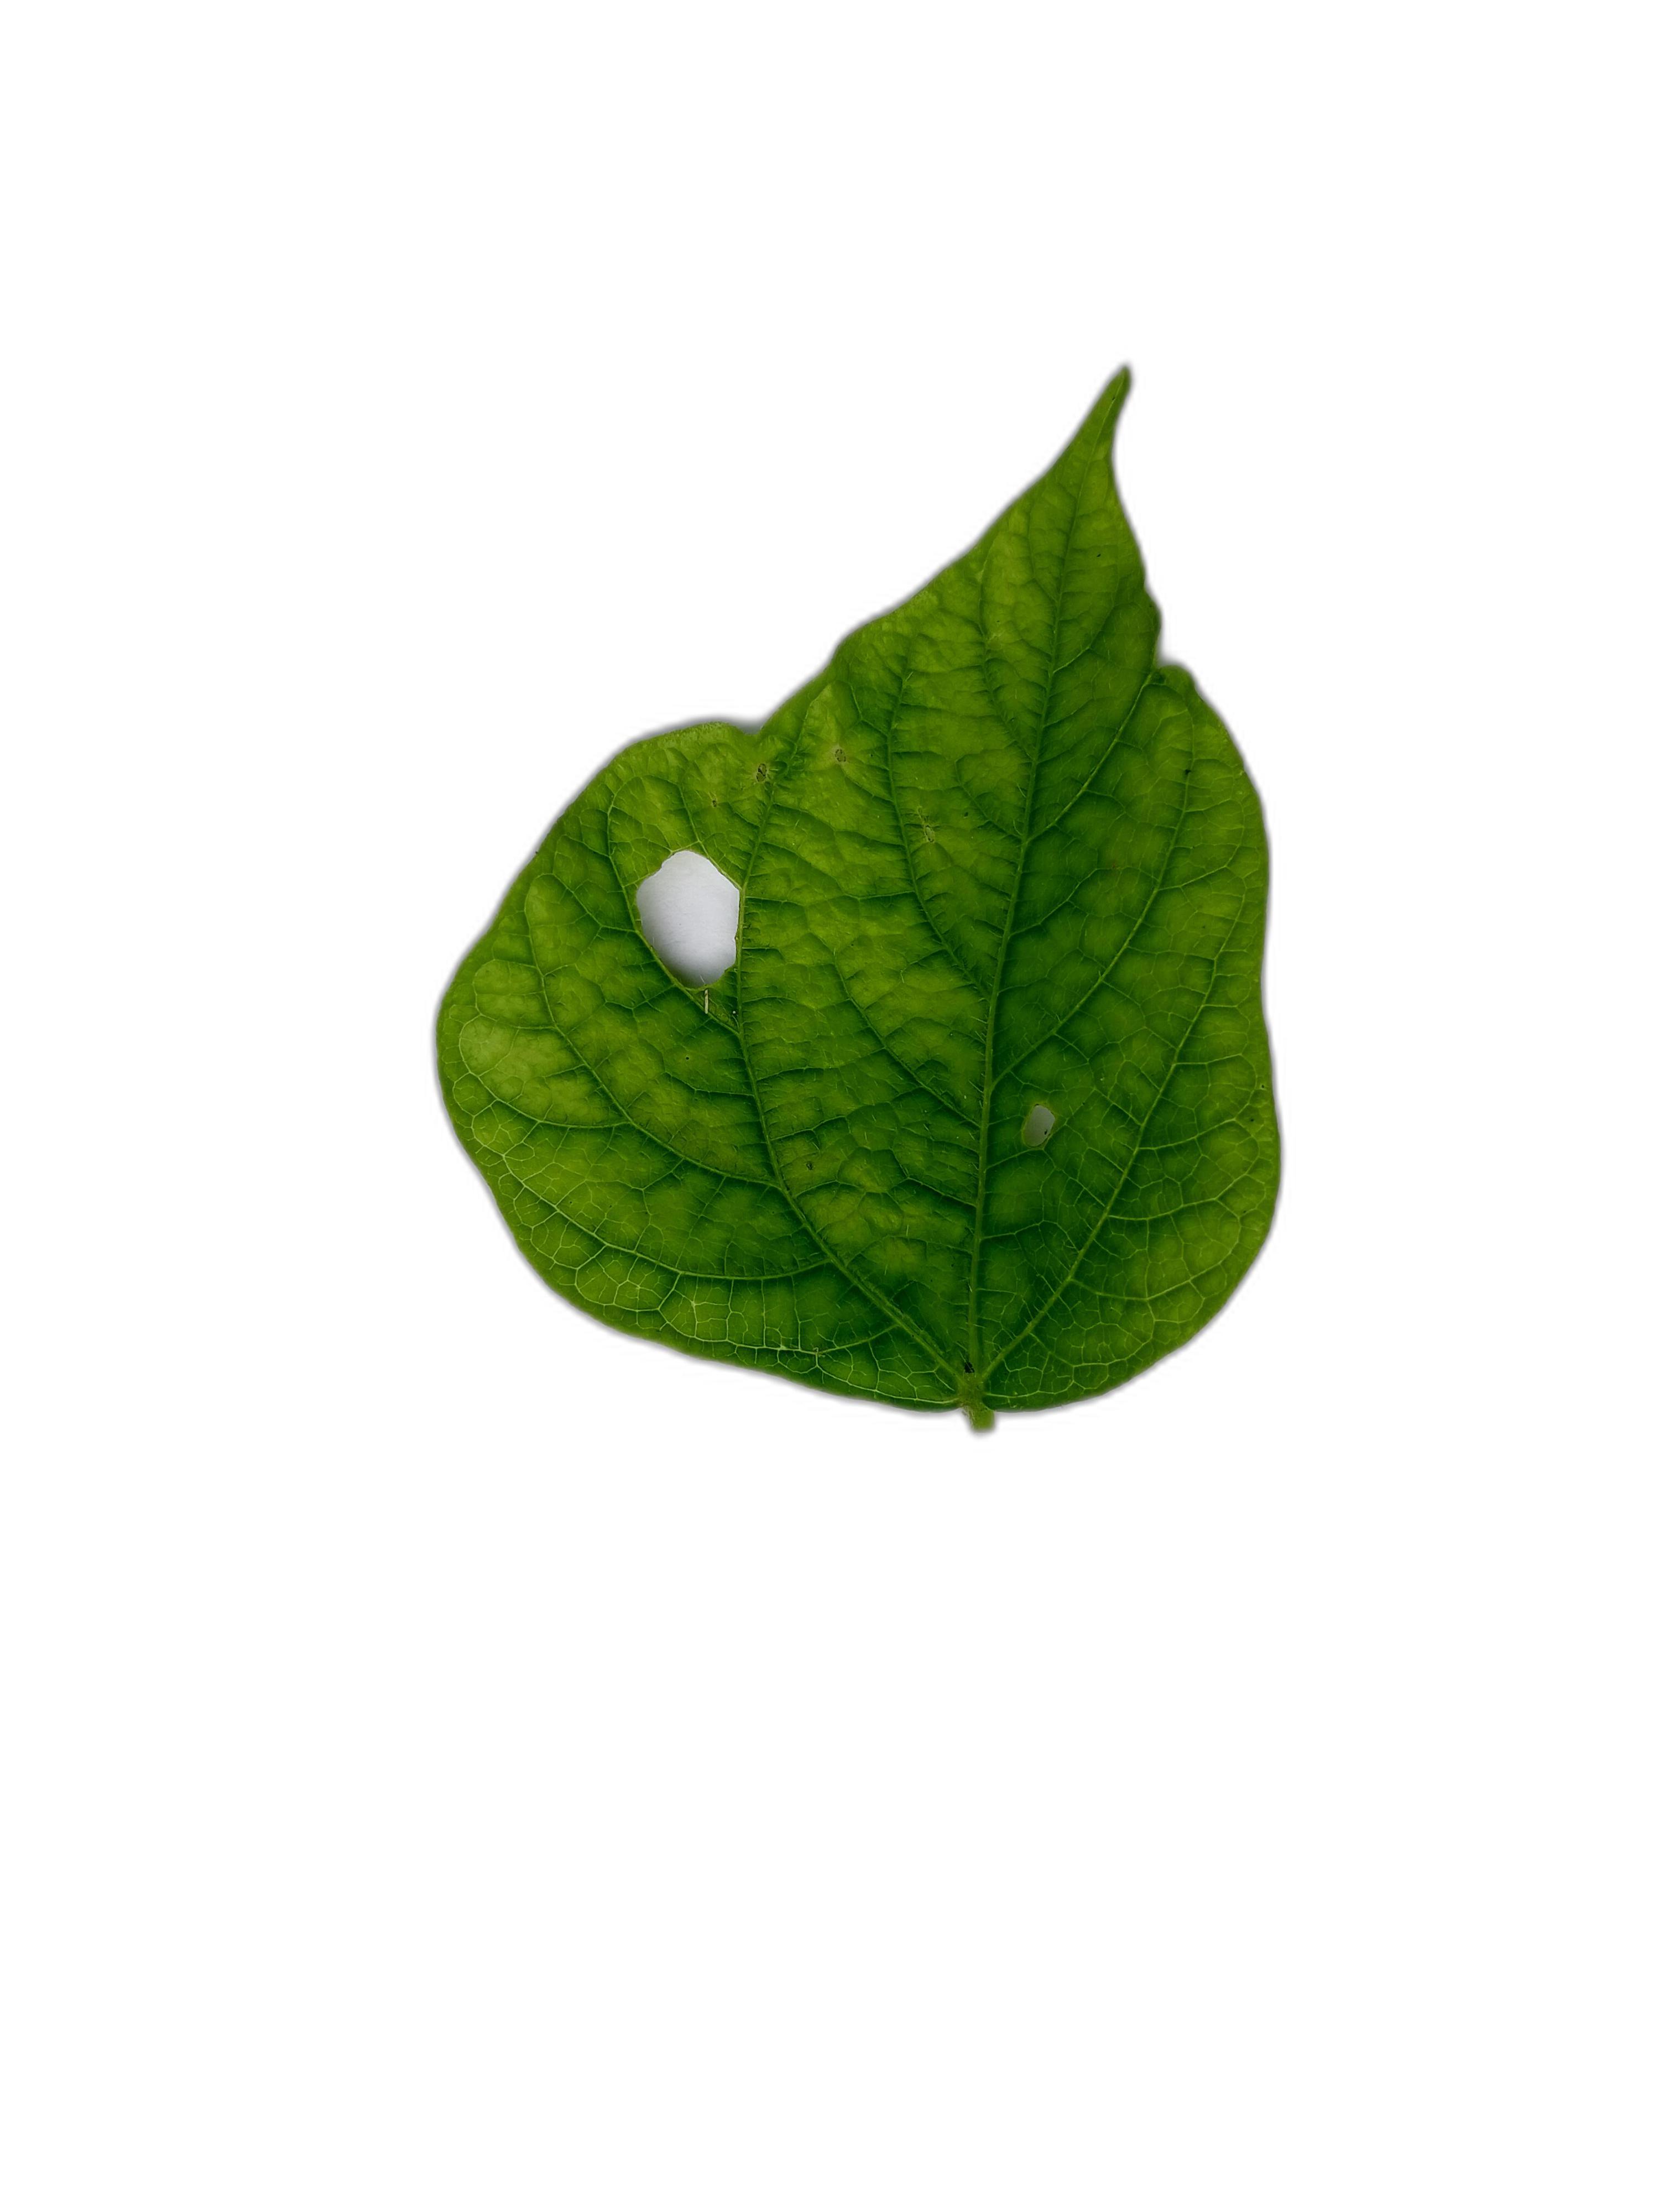
Label: Leaf Crinkle